Telecanthus

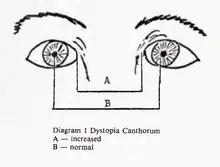
Diagram showing the definition of telecanthus, or dystopia canthorum

Telecanthus, or dystopia canthorum, refers to increased distance between the inner corners of the eyelids (medial canthi), while the inter-pupillary distance is normal. This is in contrast to hypertelorism, in which the distance between the whole eyes is increased. Telecanthus and hypertelorism are each associated with multiple congenital disorders.